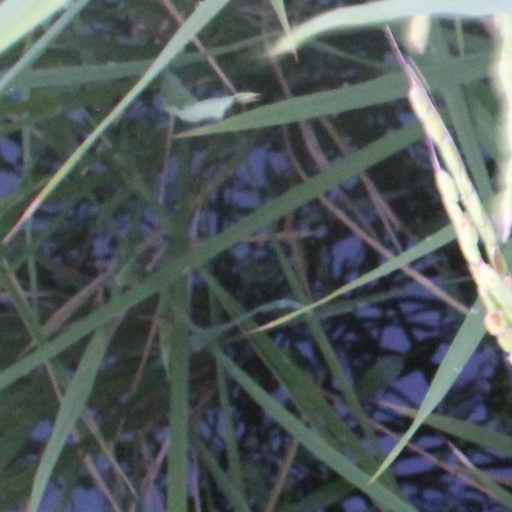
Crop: rice